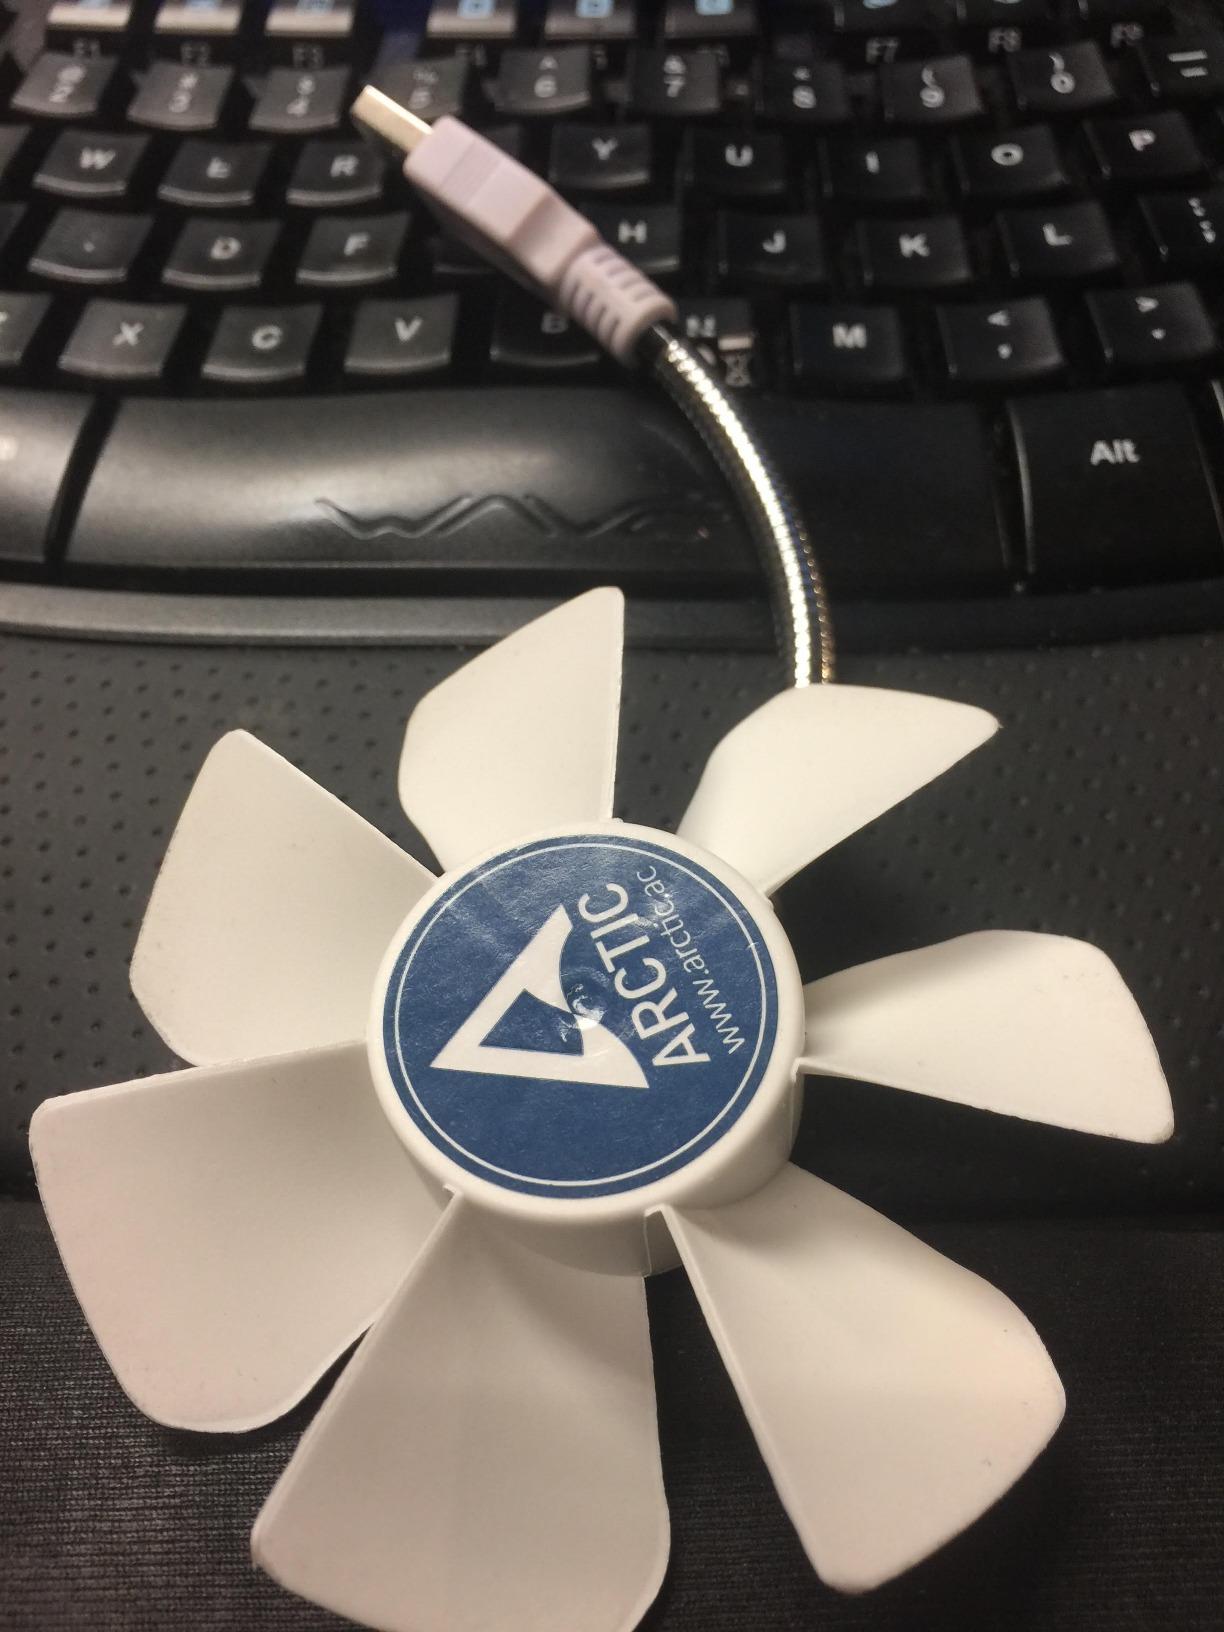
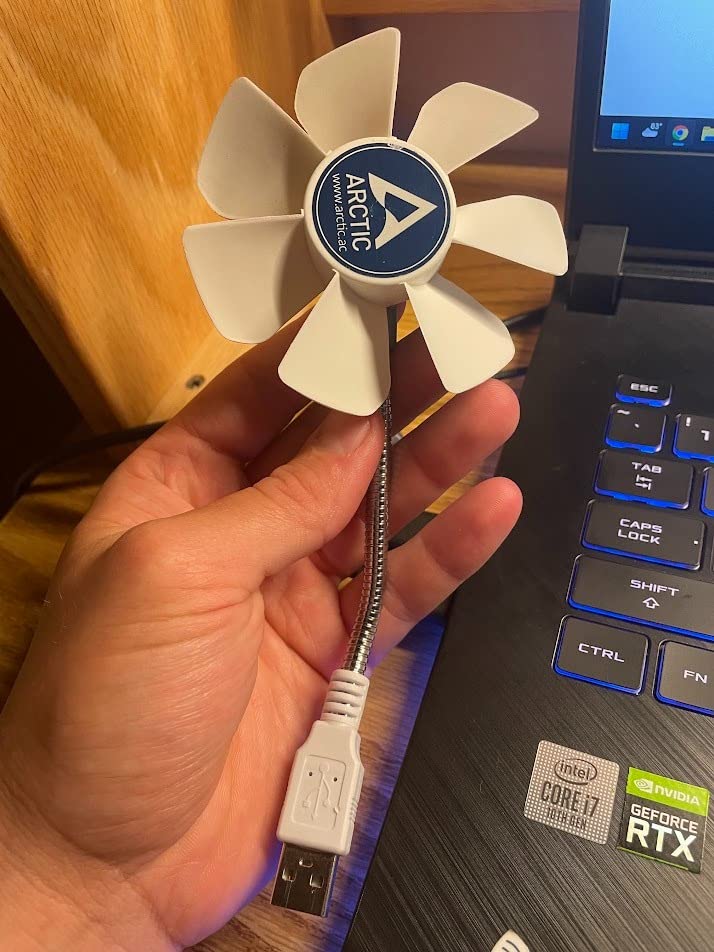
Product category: fan
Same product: yes